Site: brandenburg
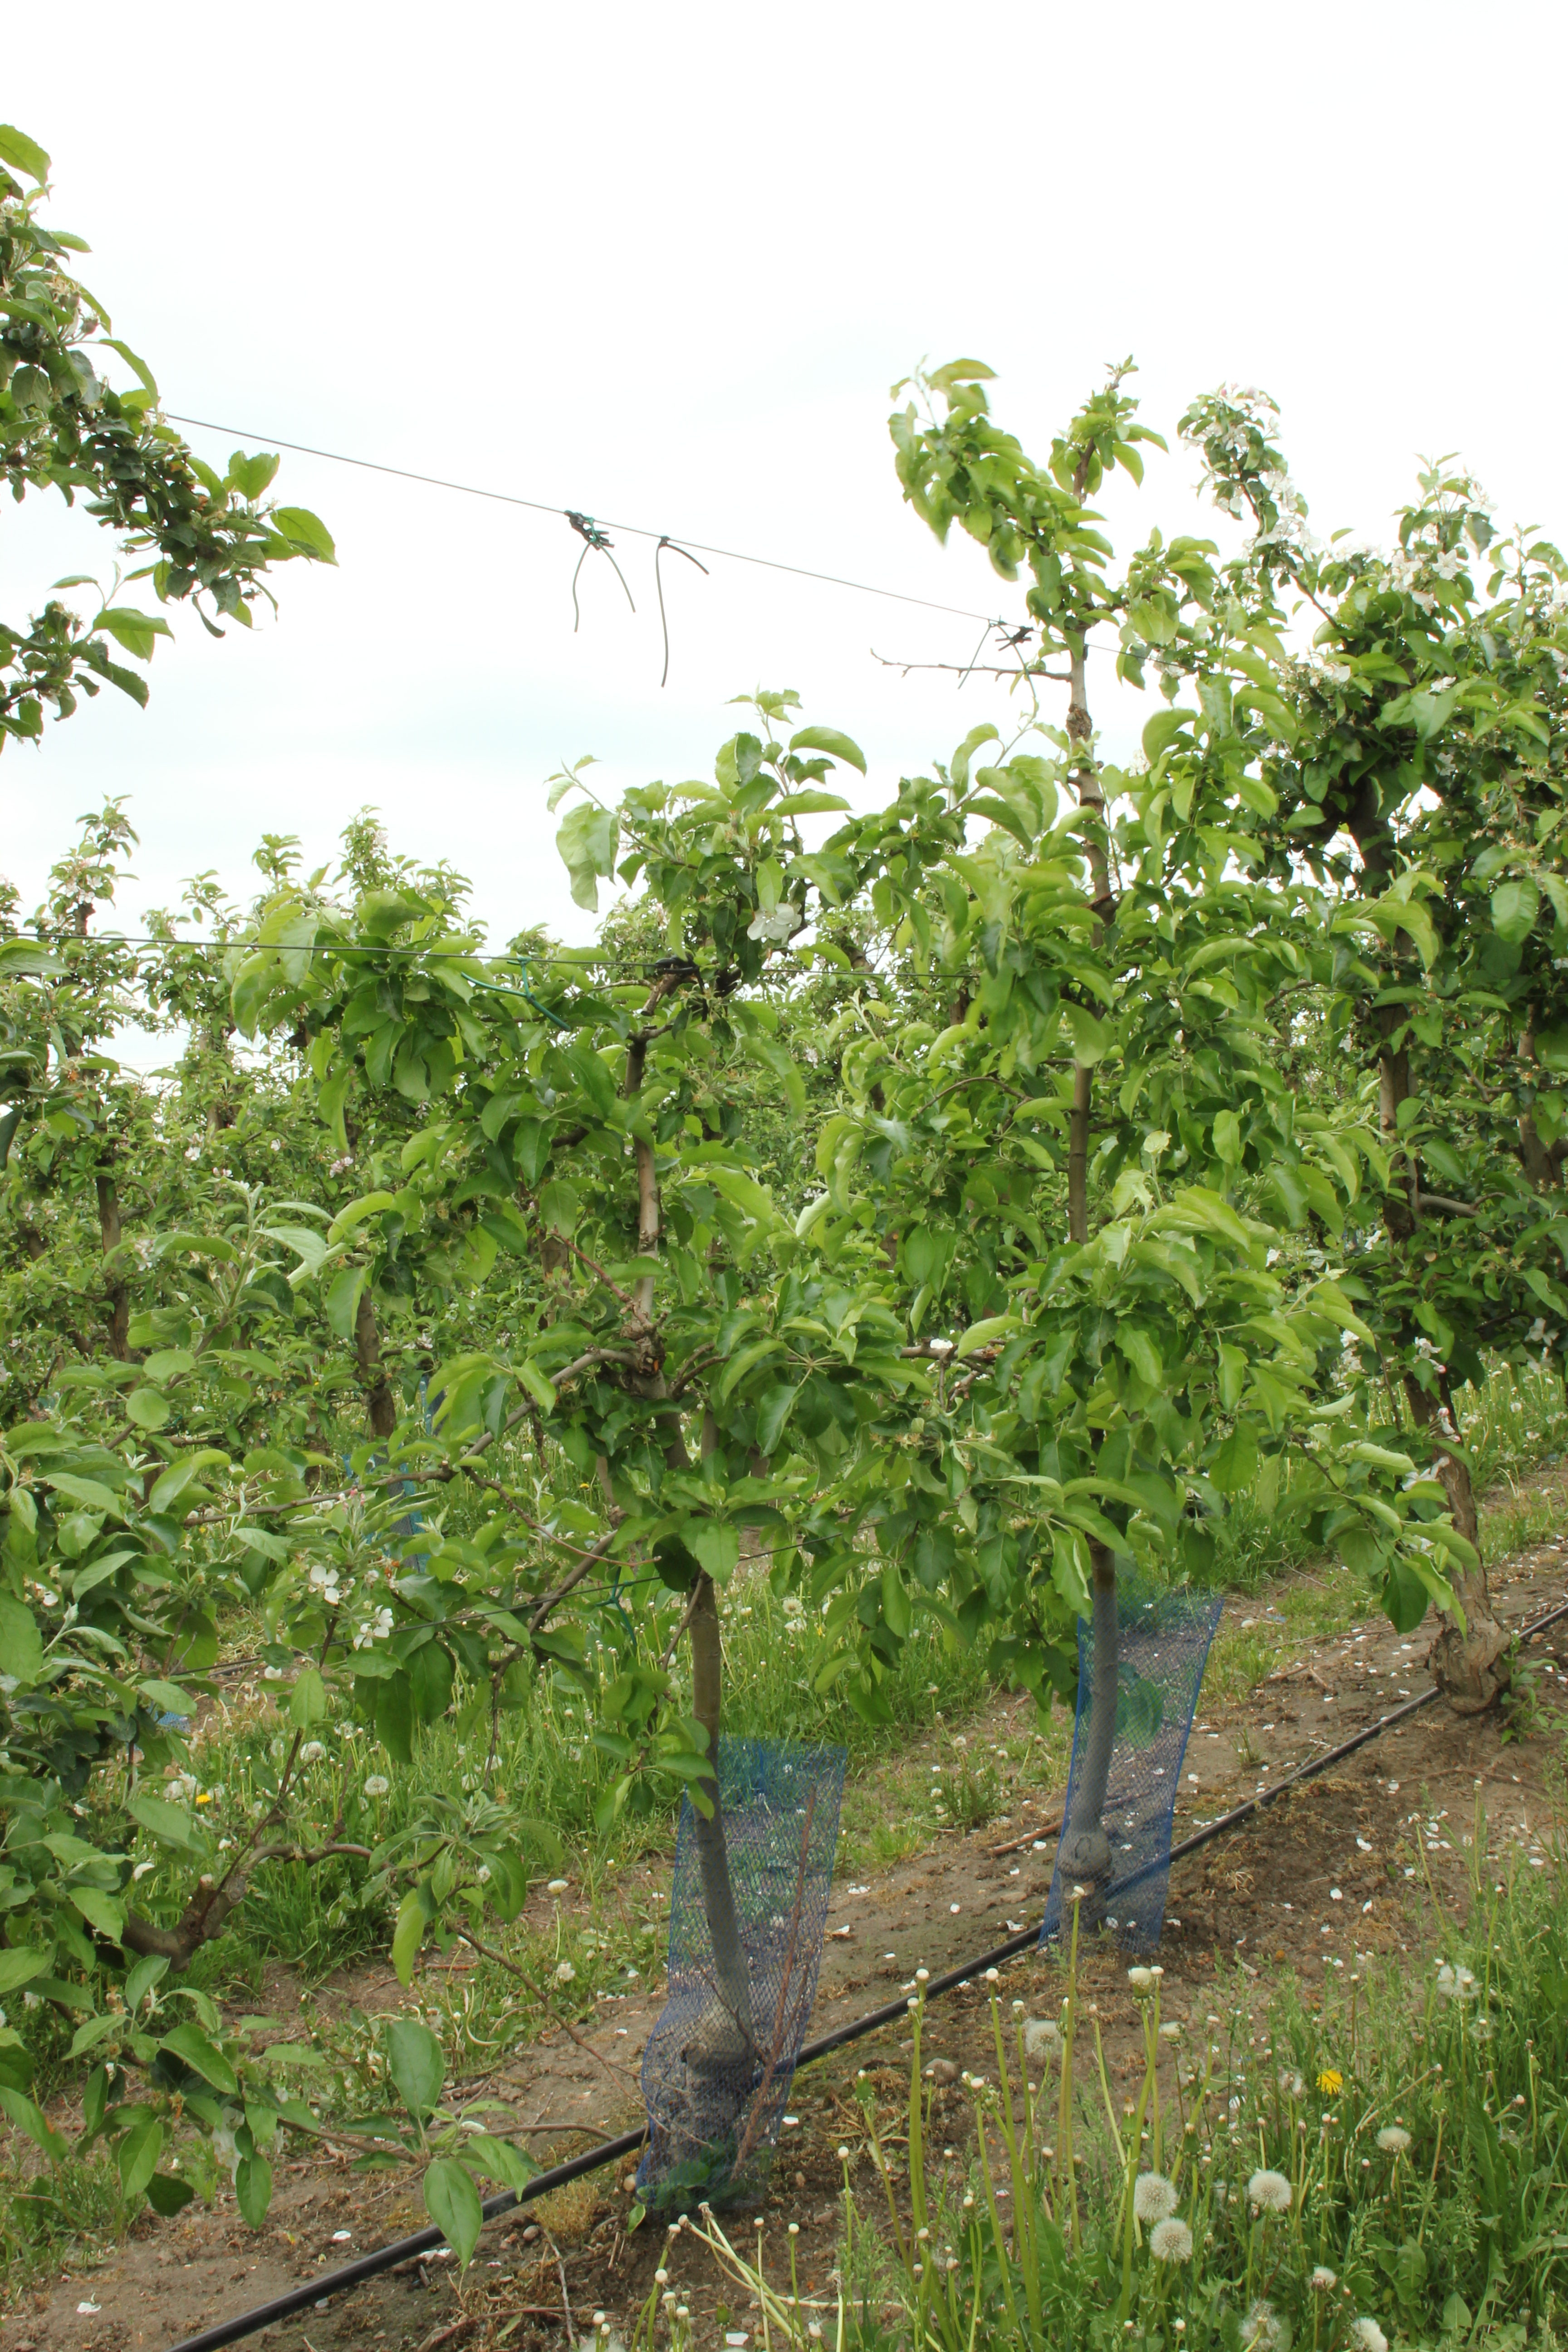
Growth stage (BBCH 67): Flowering